10th Mountain Division

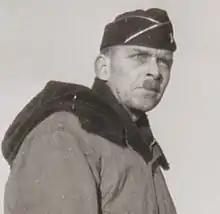
Brigadier General Lloyd E. Jones observes troops land at Amchitka Island during the Aleutians Campaign, shortly before assuming command of the 10th Light Division.

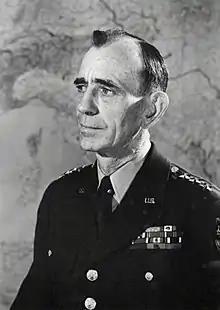
Lt. Gen. George P. Hays assumed command after Jones fell ill in 1944.

The 10th Light Division (Alpine) was constituted on 10 July 1943 and activated five days later at Camp Hale under the command of Brigadier General Lloyd E. Jones, with Brigadier General Frank L. Culin Jr. assigned as his assistant division commander (ADC). The 10th Light Division was centered on regimental commands; the 85th, 86th, and 87th Infantry Regiments. At the time, the division had a strength of 8,500 out of the 16,000 planned, so the military transferred troops from the 30th, 31st, and 33rd Infantry Divisions along with volunteers from the National Guards of Maine, New Hampshire, Vermont, New York, Michigan, Wisconsin, Minnesota, Iowa, North and South Dakota, Colorado, Wyoming, Montana, Idaho, Utah and Washington (specifically, men who were from the Rocky Mountain and northern states, close to the 45th parallel north), to fill out the remainder of the division. This lowered morale, and the division faced many difficulties in the new training, which had no established army doctrine. Also assigned to the division were the 604th, 605th, and 616th Field Artillery Battalions, the 110th Signal Company, the 710th Ordnance Company, the 10th Quartermaster Company, the 10th Reconnaissance Troop, the 126th Engineer Battalion, the 10th Medical Battalion, and the 10th Counterintelligence Corps Detachment. The 10th Light Division was unique in that it was the only division in the army with three field artillery battalions instead of four. It was equipped with vehicles specialized in snow operation, such as the M29 Weasel, and winter weather gear, such as white camouflage and skis specifically designed for the division.